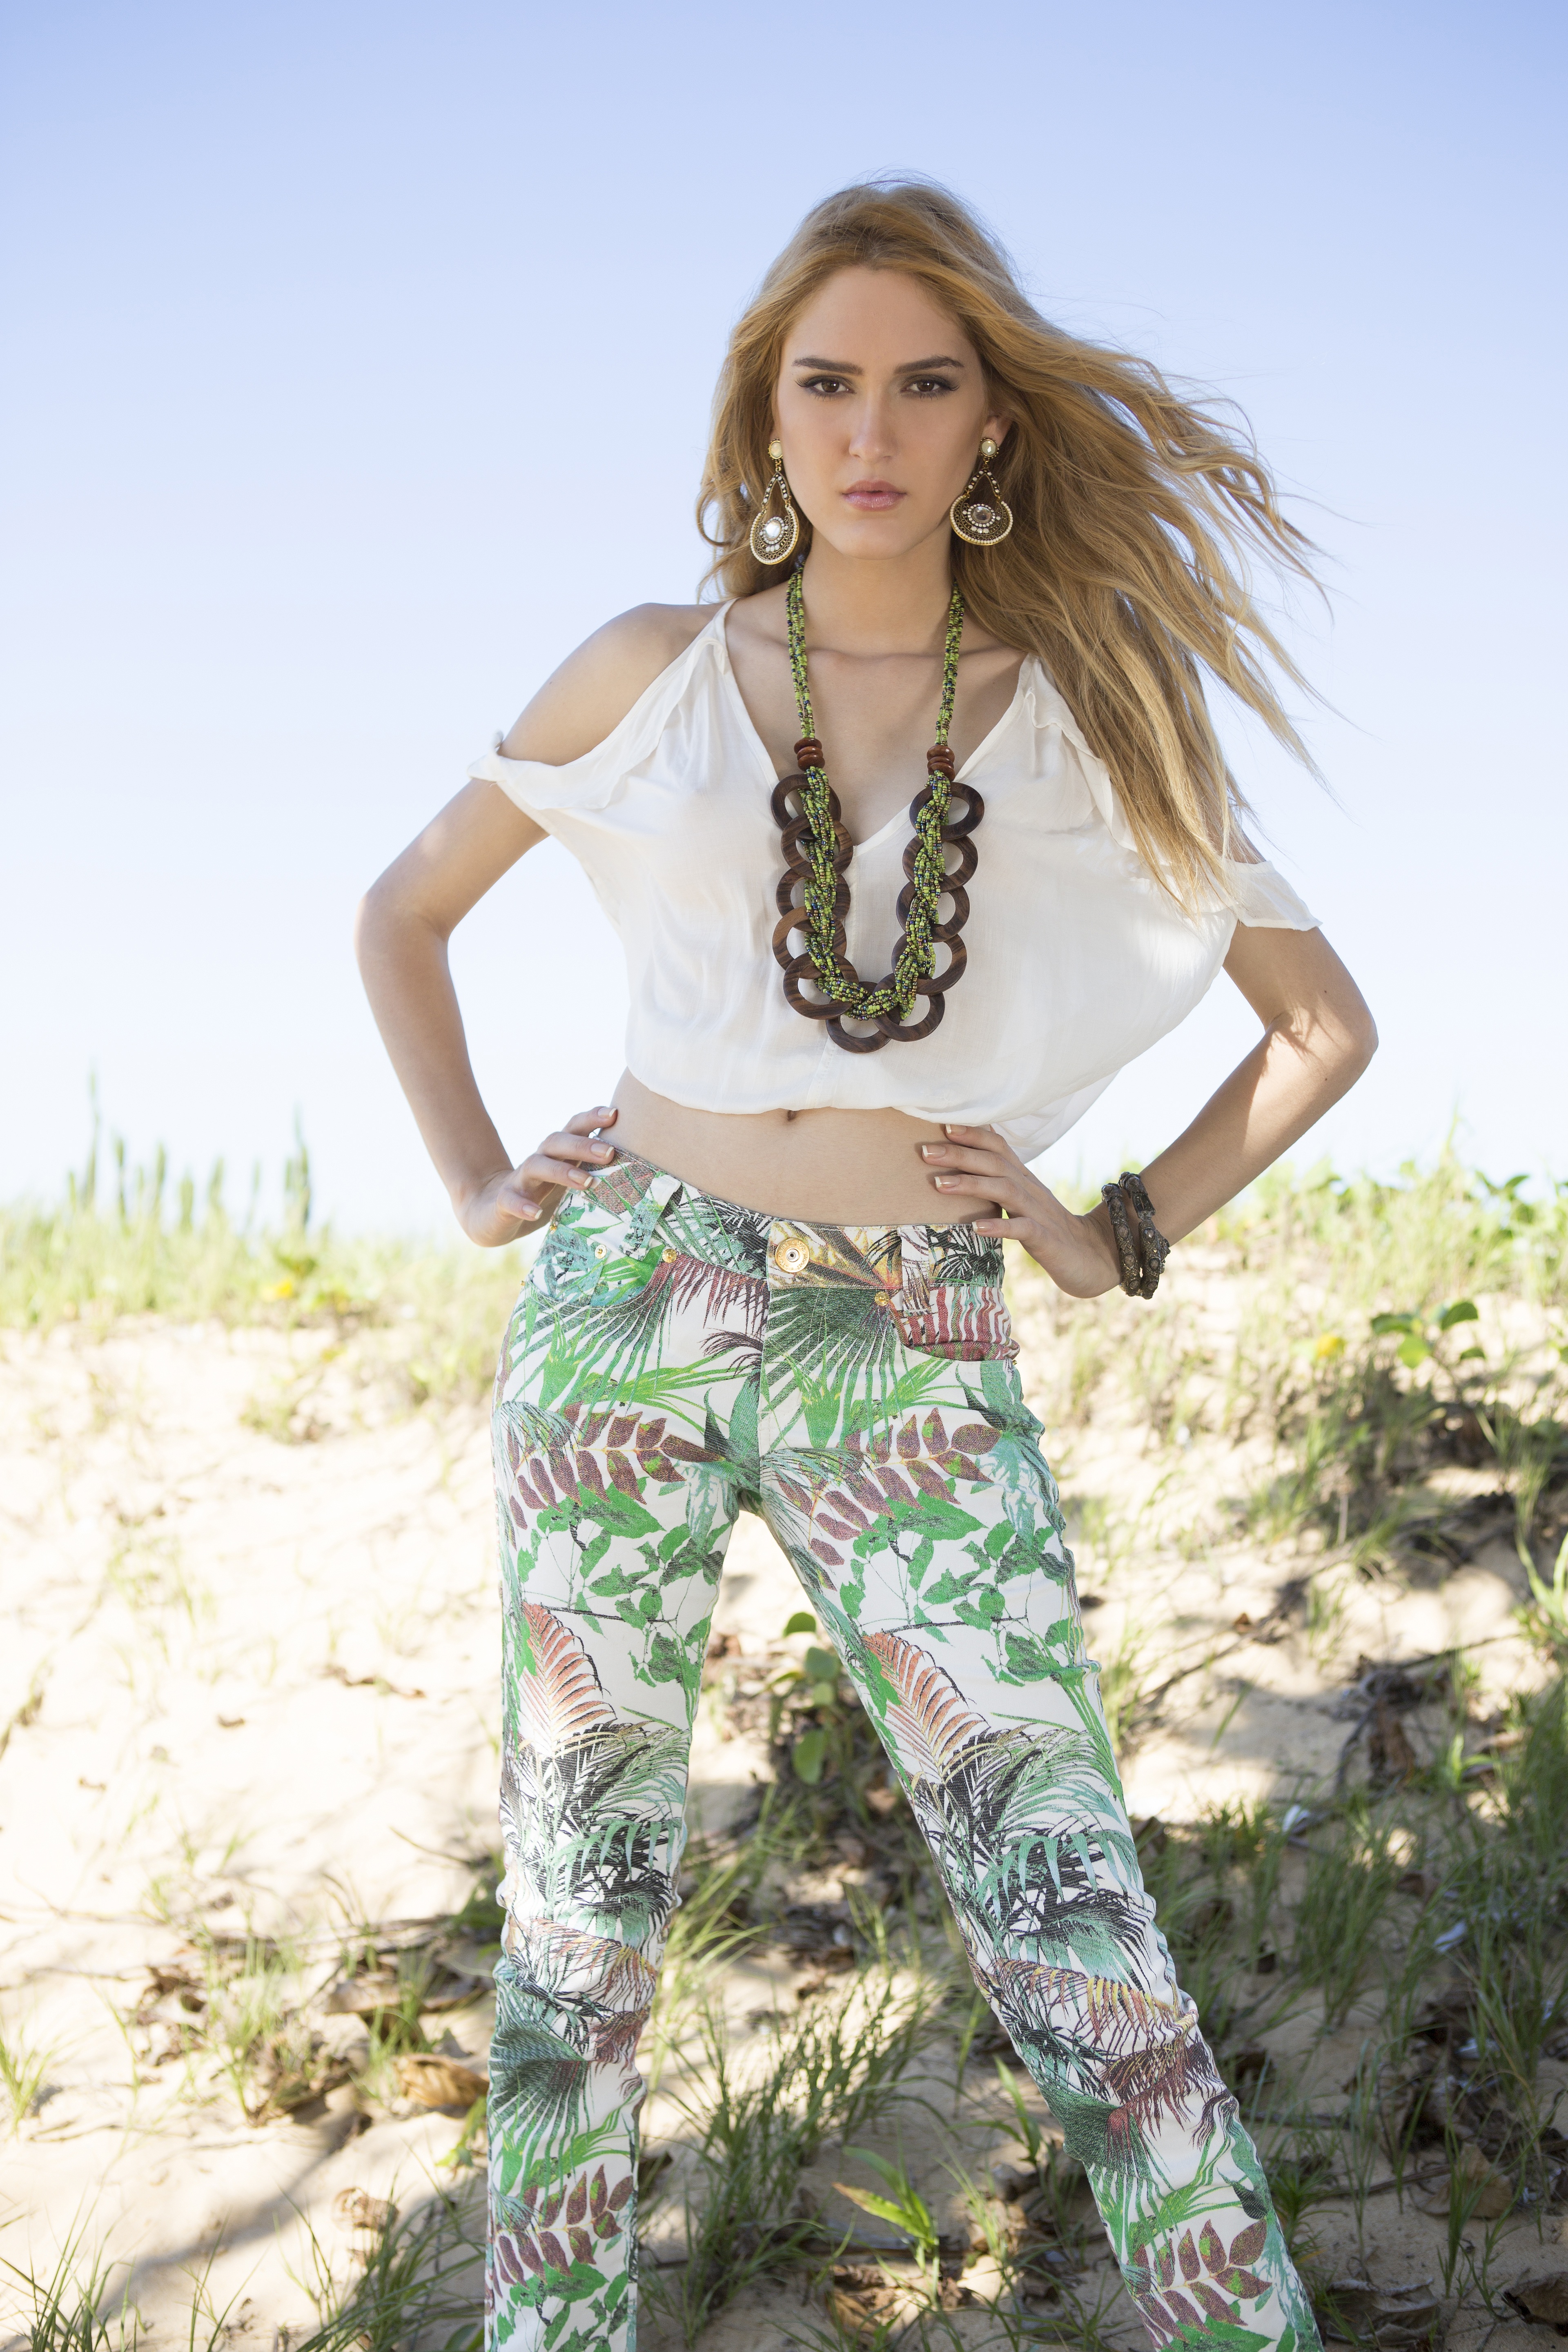
woman, summer, pattern, model, young, spring, island, fashion, clothing, trousers, dress, beauty, blond, brazil, abdomen, photo shoot, itaparica